Katchafire

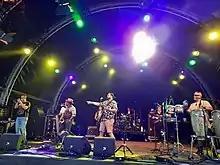
Katchafire at the Zwarte Cross festival in the Netherlands, July 2022

Katchafire are an all Māori New Zealand roots reggae band from Hamilton, New Zealand.